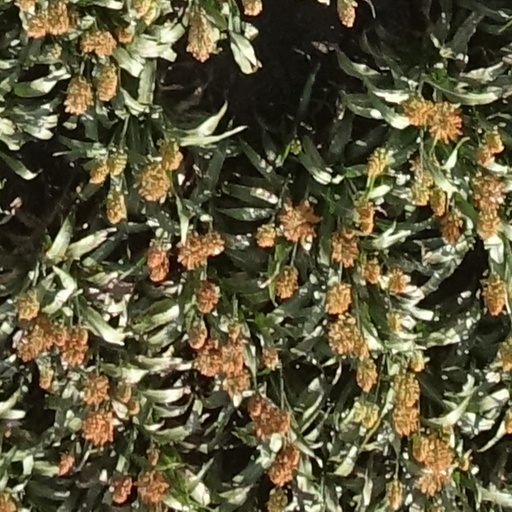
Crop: sorghum